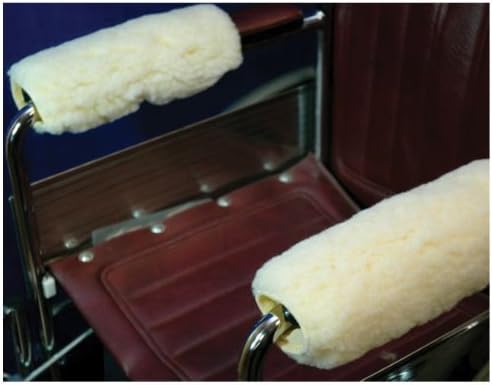
Synthetic Shearling Wheelchair Armrest Covers - 10 Inch
Category: Health & Personal Care
Fits around wheelchair armrest covers with easy to attach and detach VELCROandreg; brand fasteners. Heavy 44-ounce gold polyester synthetic shearling. Pressure reduction and softness help protect against the skin irritation that causes bed sores and decubitus ulcerations. One pair per pack. Fully washable. 10 long. Product dimensions (imperial): 10 inch L Product dimensions (metric): 254.00 mm L
Features: Synthetic shearling provides warmth and comfort | Attaches and detaches easily with Velcro fasteners | Protects against bed sores | One pair per pack | Fully washable